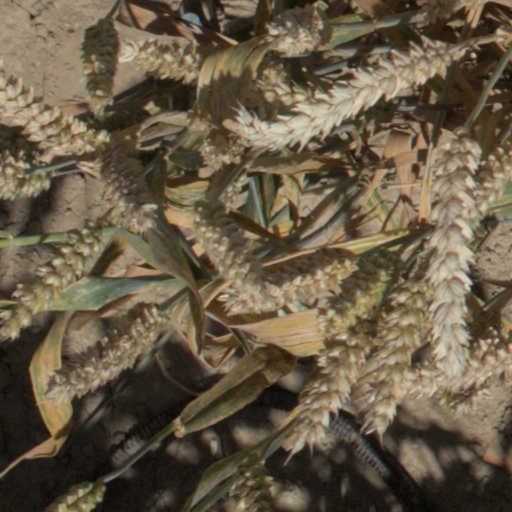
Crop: wheat